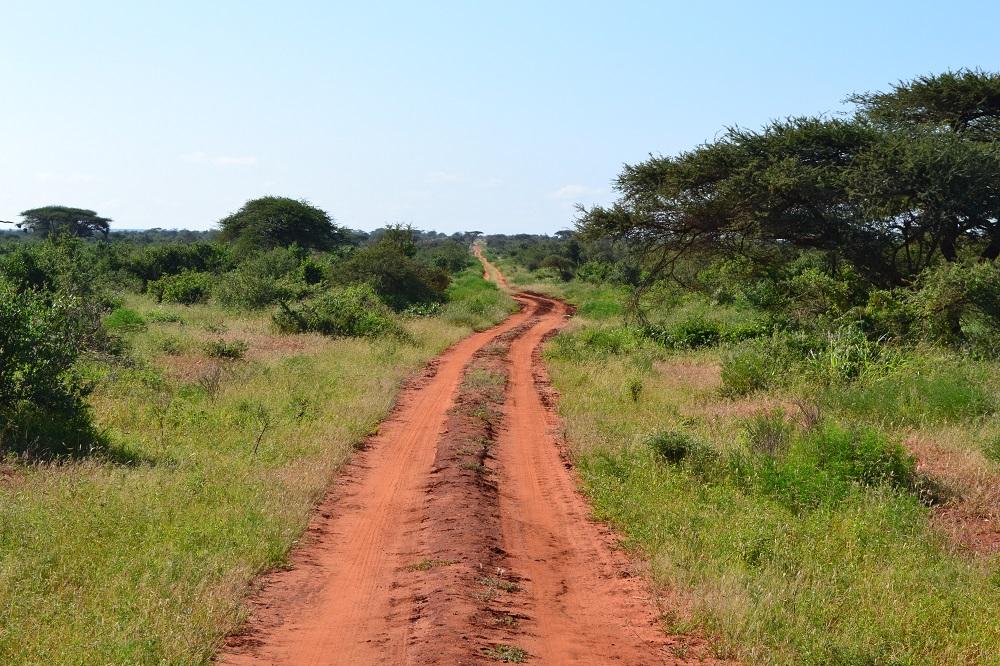
Mandhari ya kuvutia yenye miti mingi ya kijani na ardhi iliyofunikwa na majani mazito huku barabara nyembamba ndefu ikikatisha katikati, huku anga la bluu likitapakaa eneo lote. Taswira hii inahakisi uzuri wa asili na utulivu wa mazingira.